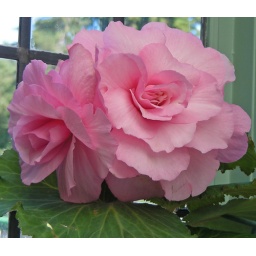
Soft pink flower beside our table in The Dining Room Restaurant in Butchart Gardens.